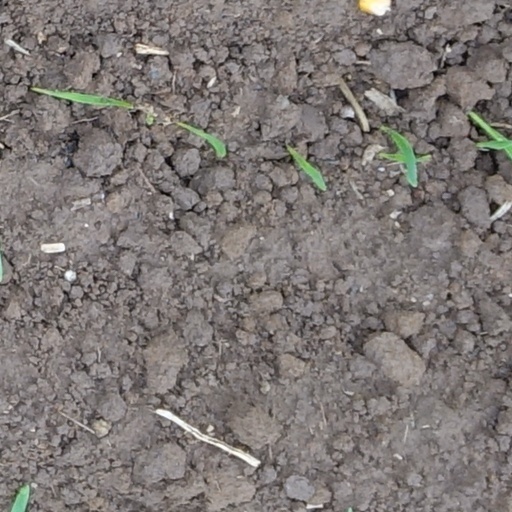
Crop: wheat